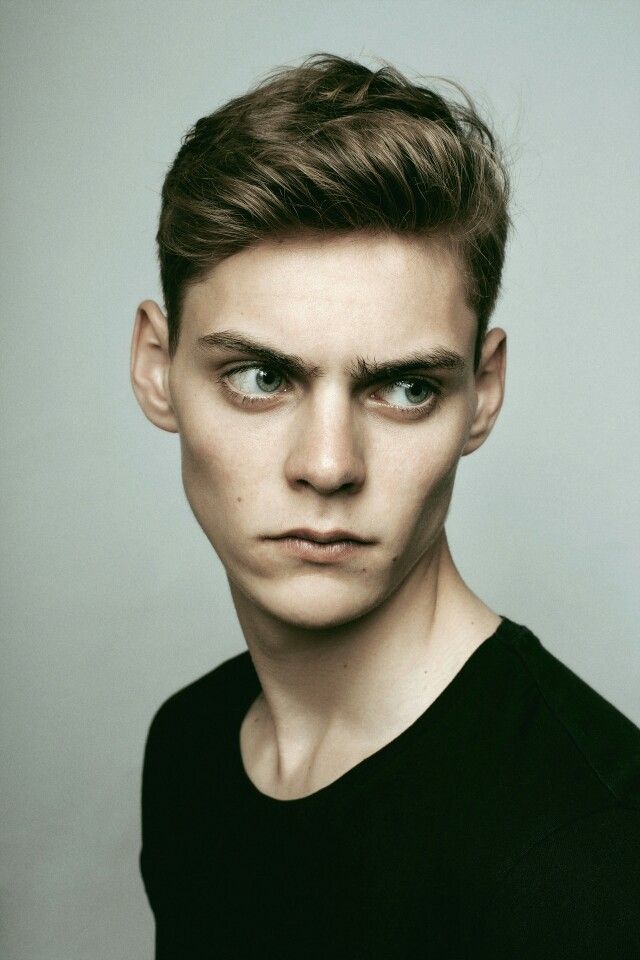
Gender: men